Epicanthic fold

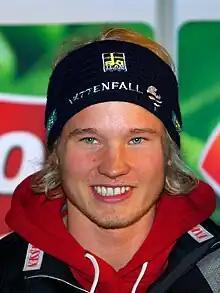

The highest frequency of occurrence of epicanthic folds is found in specific populations or ethnicities: East Asians, Southeast Asians, Central Asians, North Asians, Polynesians, Micronesians, Indigenous peoples of the Americas, Sámi people and some African people (especially among Khoisan and Nilotic people). Among South Asians, they occur at very high frequencies among the Nepalis, Bhutanese, Northeast Indians, Kirati people and certain Adivasi tribes of Eastern and Southern India. It is also commonly found in Northern India, especially in Kashmir. The Hazara people in Afghanistan and Pakistan commonly have this trait. Some people in Eastern/Northern Pakistan have this trait.